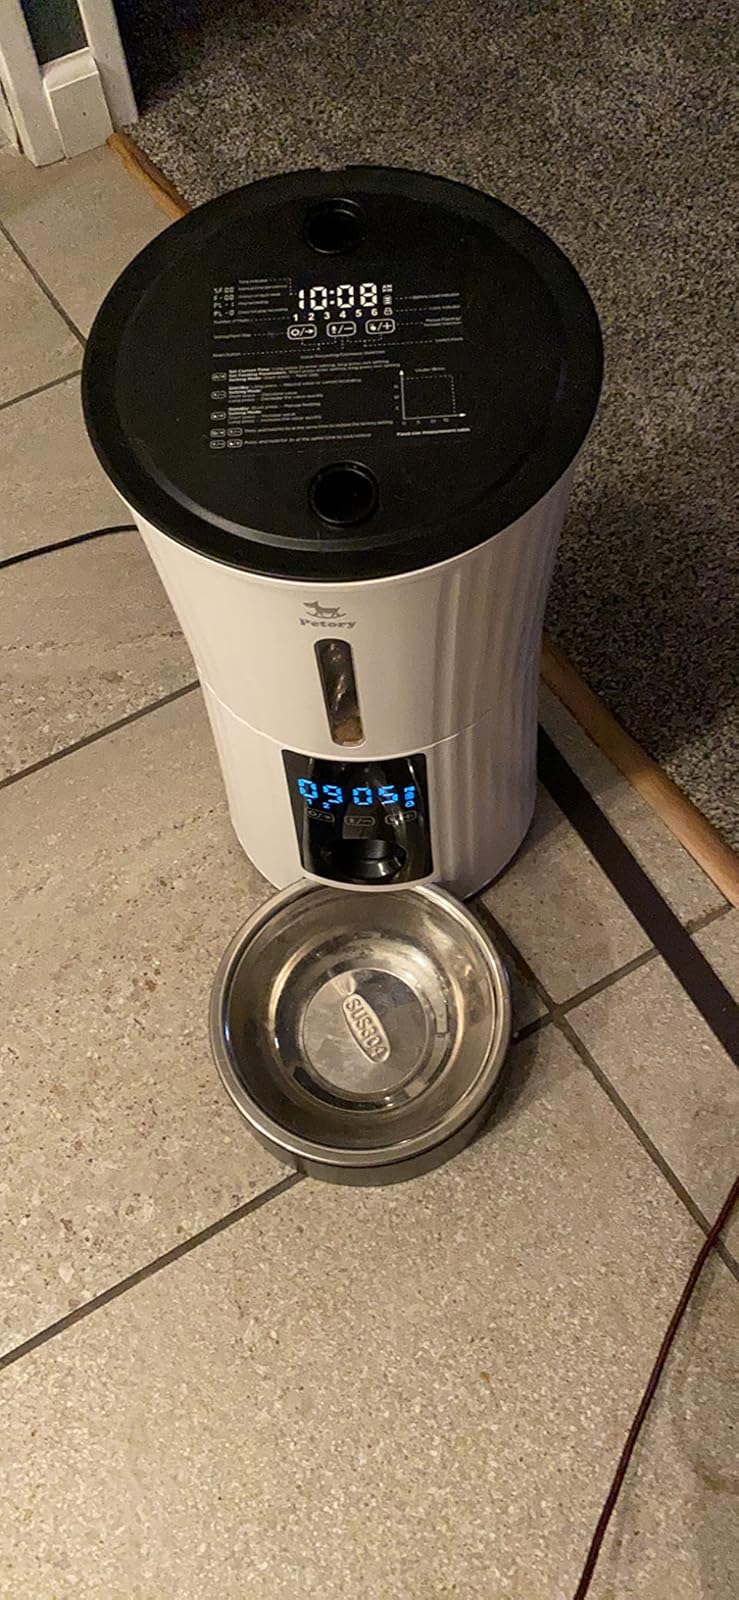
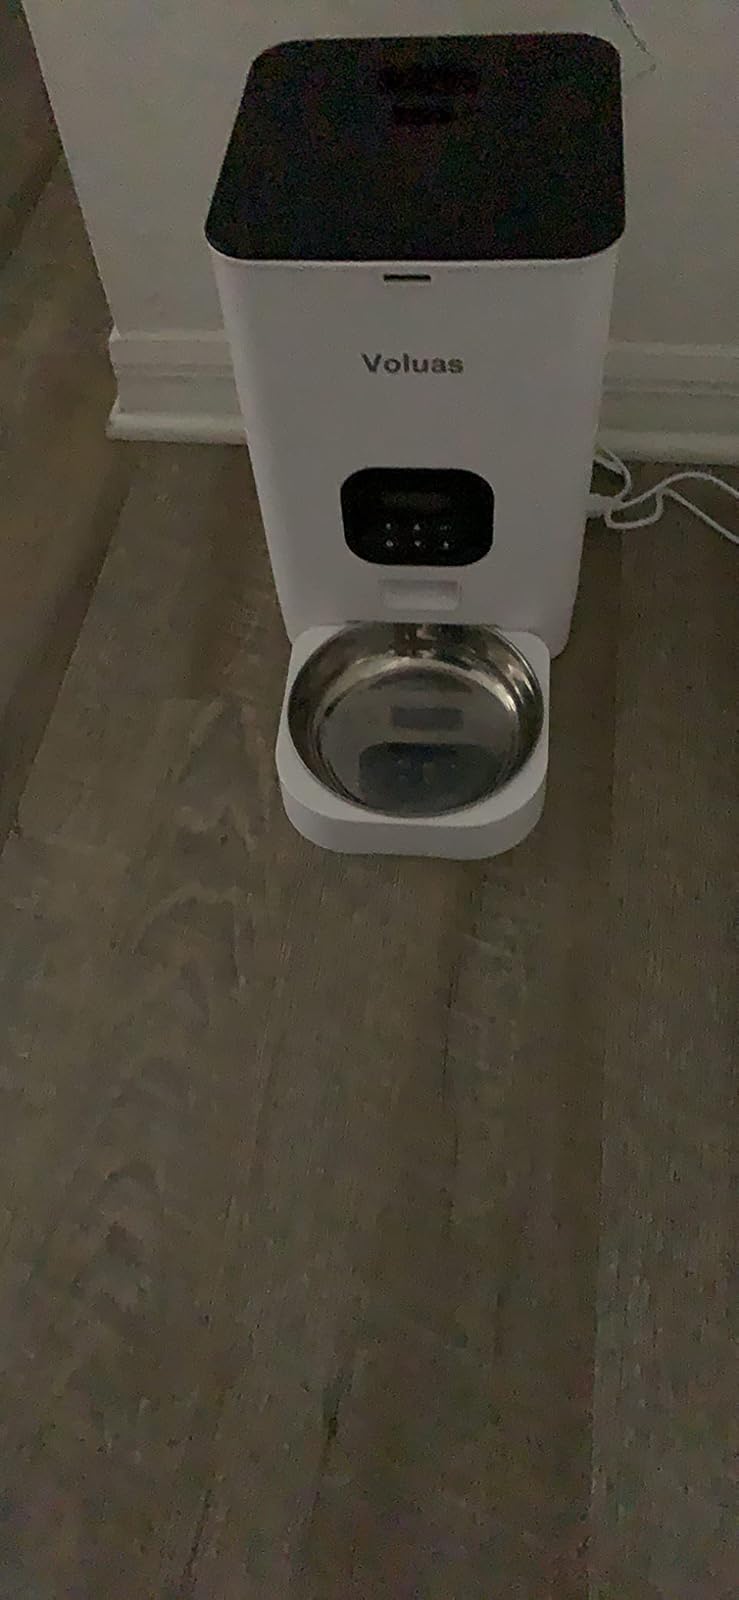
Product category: items_feeder
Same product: no